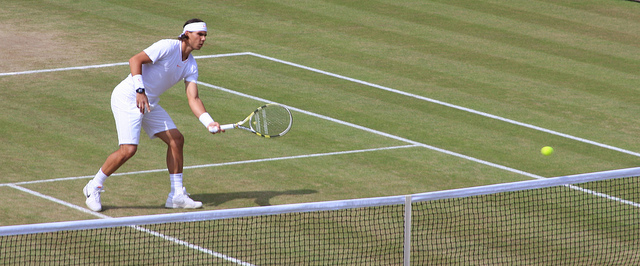
một nam vận động viên tennis đang quan sát đường bay của quả bóng